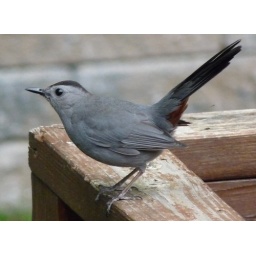
Taken out my bedroom window. This one kept flying over here then back to the woods.